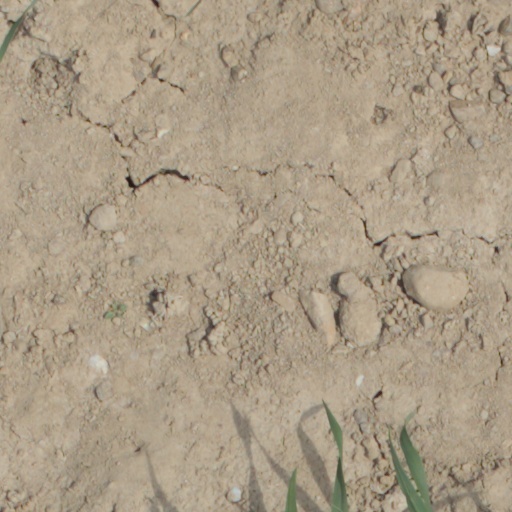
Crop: wheat